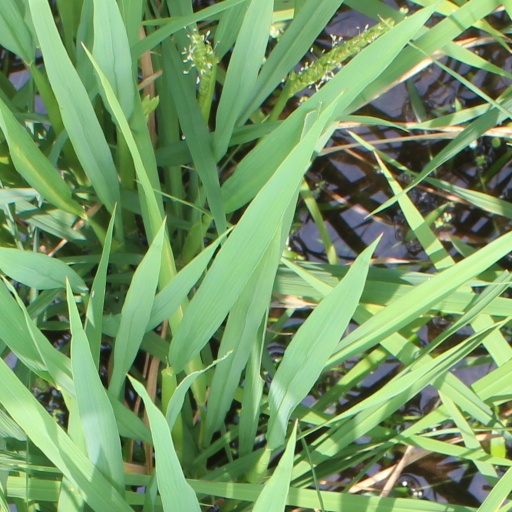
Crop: rice